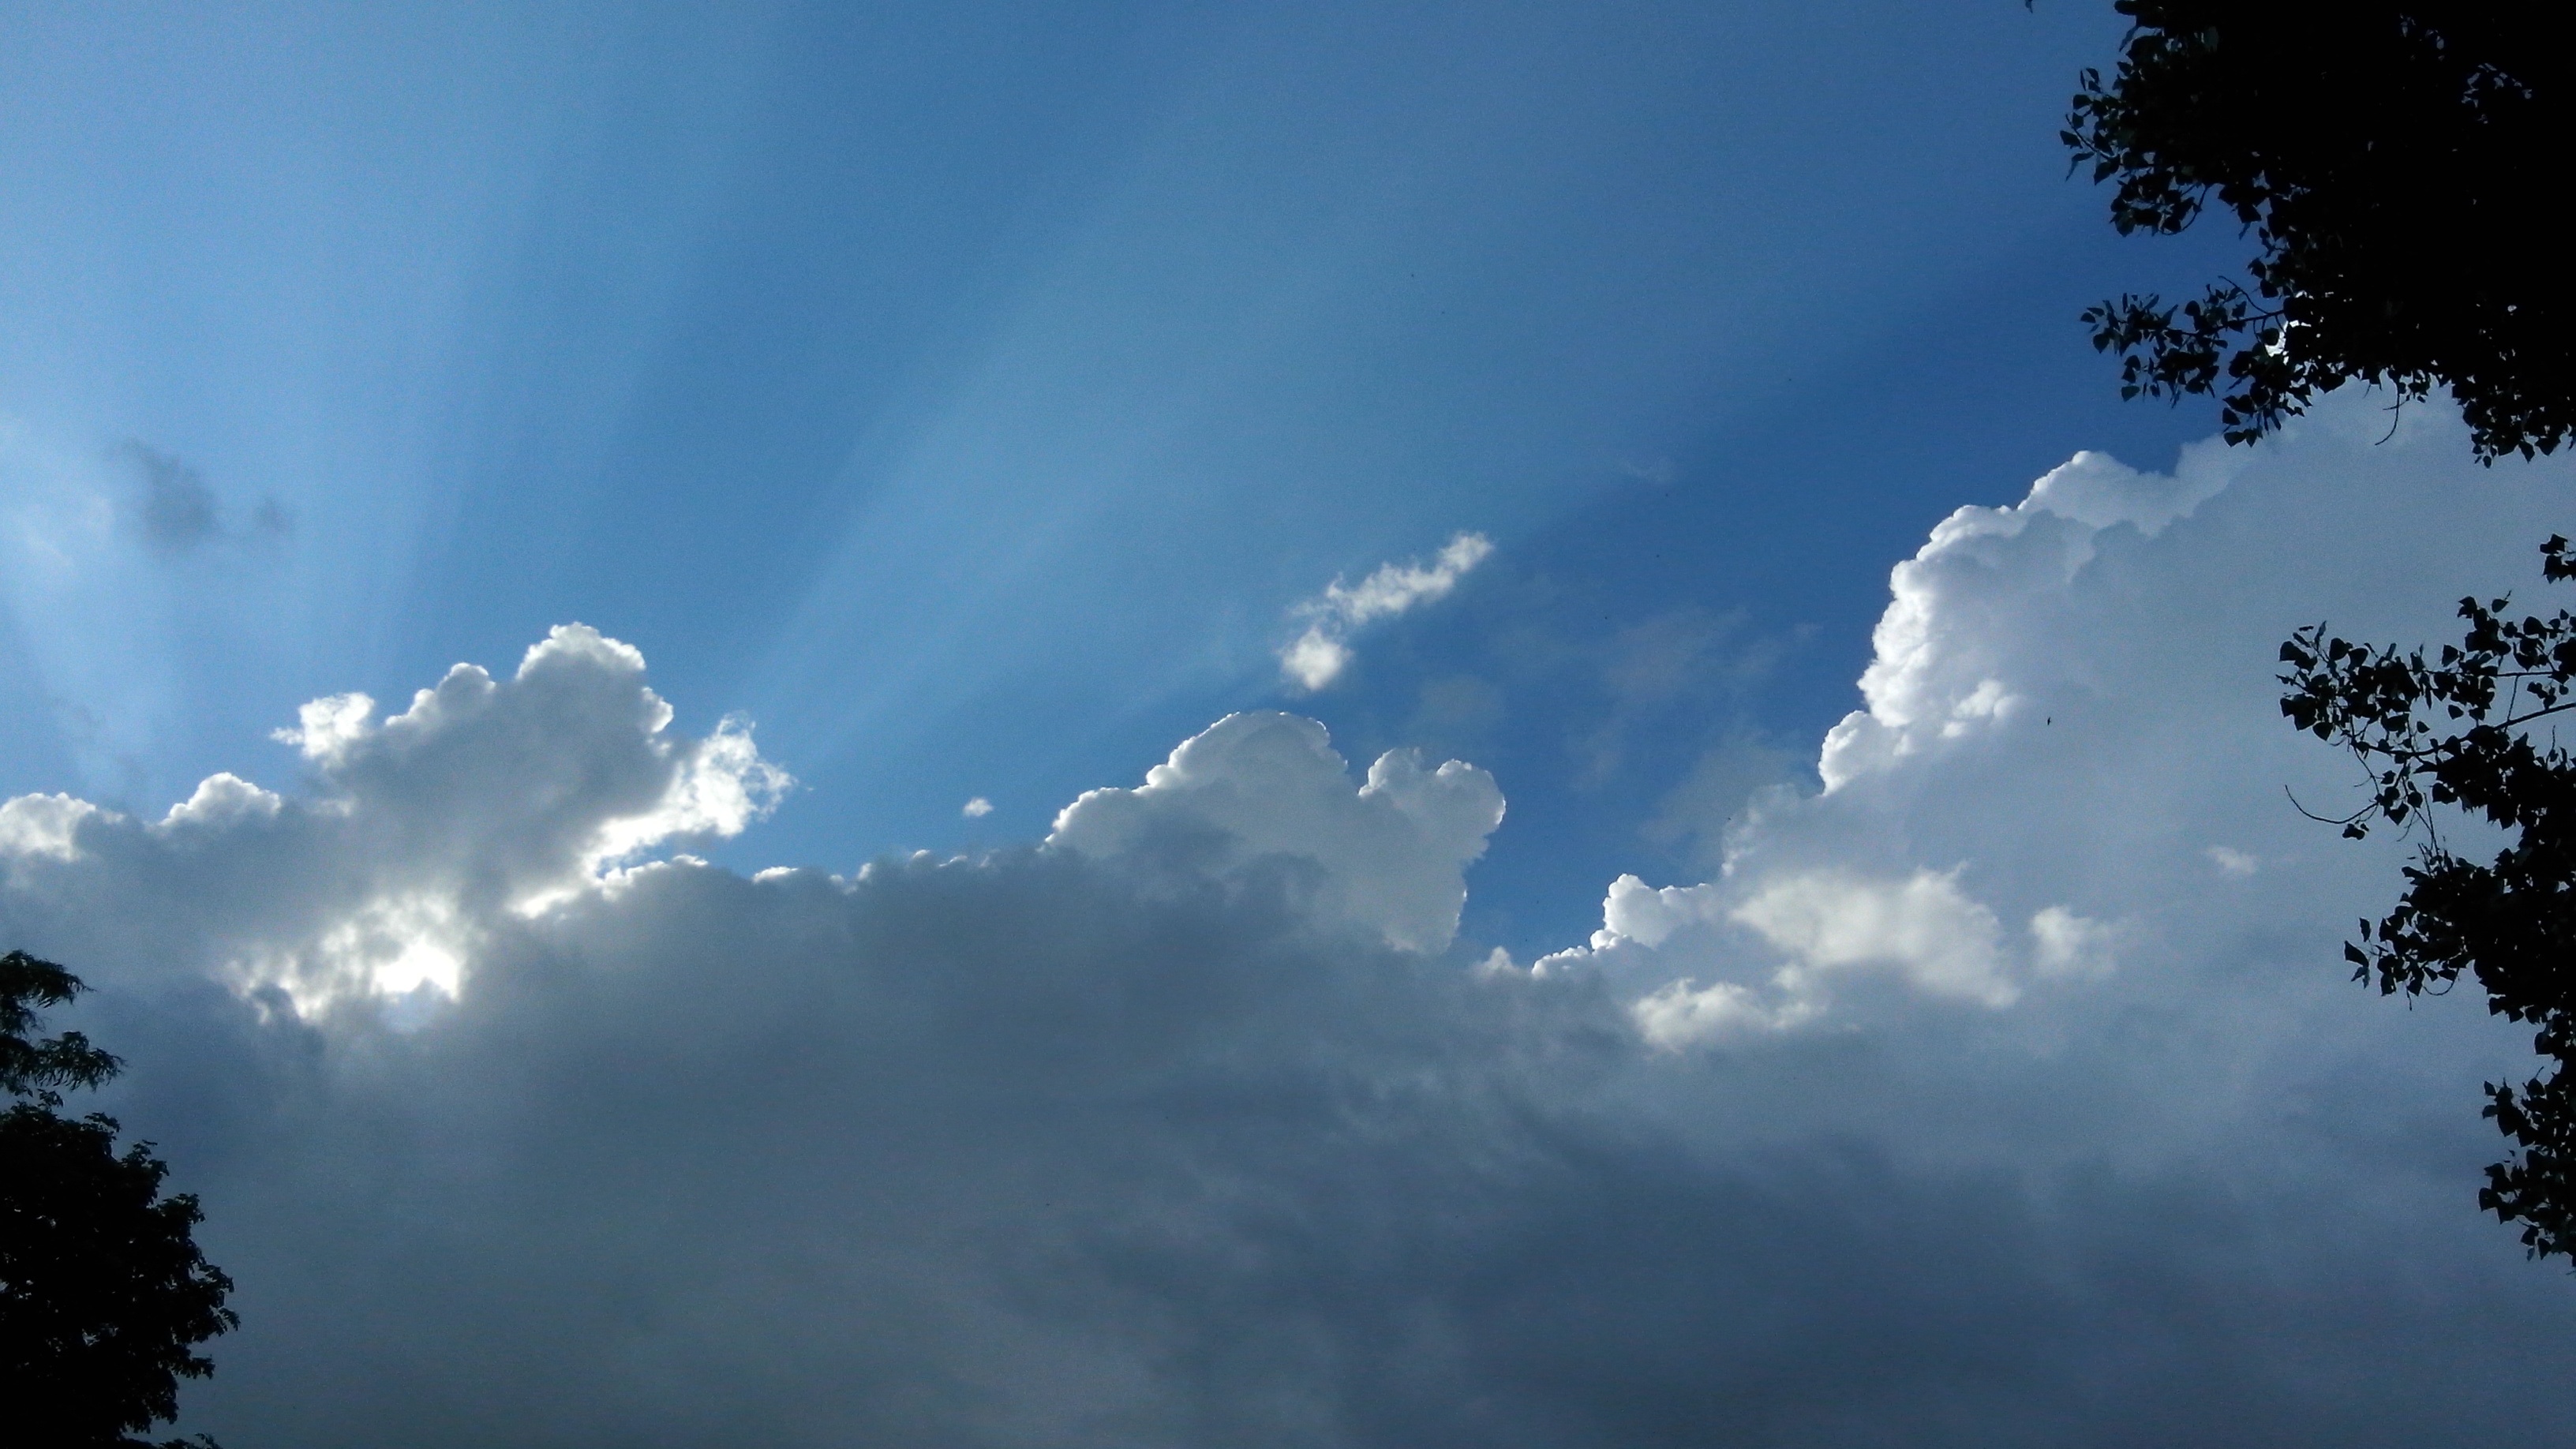
nature, cloud, sky, sunlight, atmosphere, daytime, weather, cumulus, meteorological phenomenon, atmosphere of earth